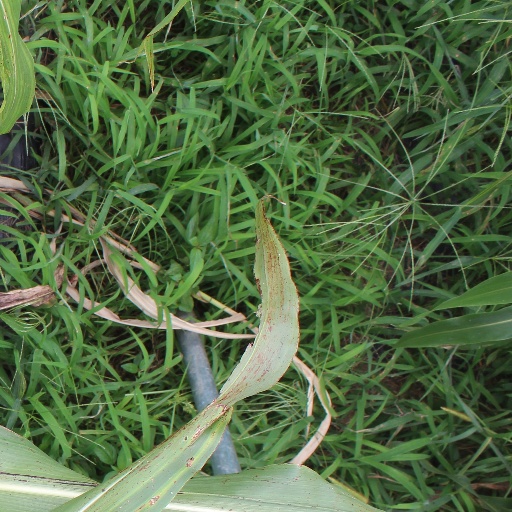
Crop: sorghum